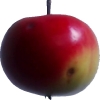
Label: Apple 11